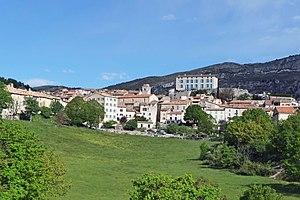
Vue printanière du village de Cipières depuis le chemin de la Sine.
Cipières est une commune française située dans le département des Alpes-Maritimes, en région Provence-Alpes-Côte d'Azur.